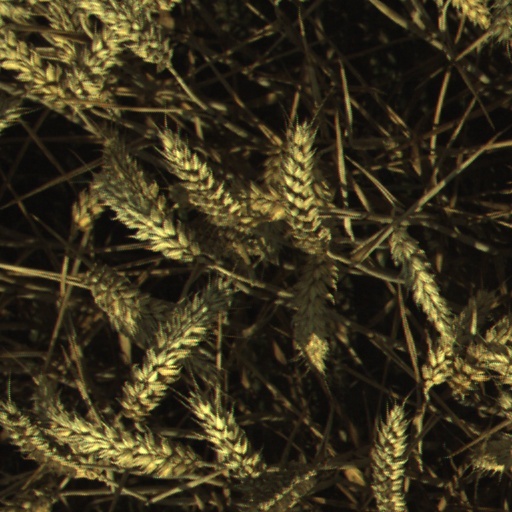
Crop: wheat